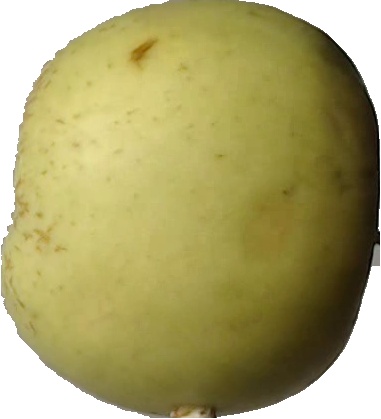
Label: apple_golden_3